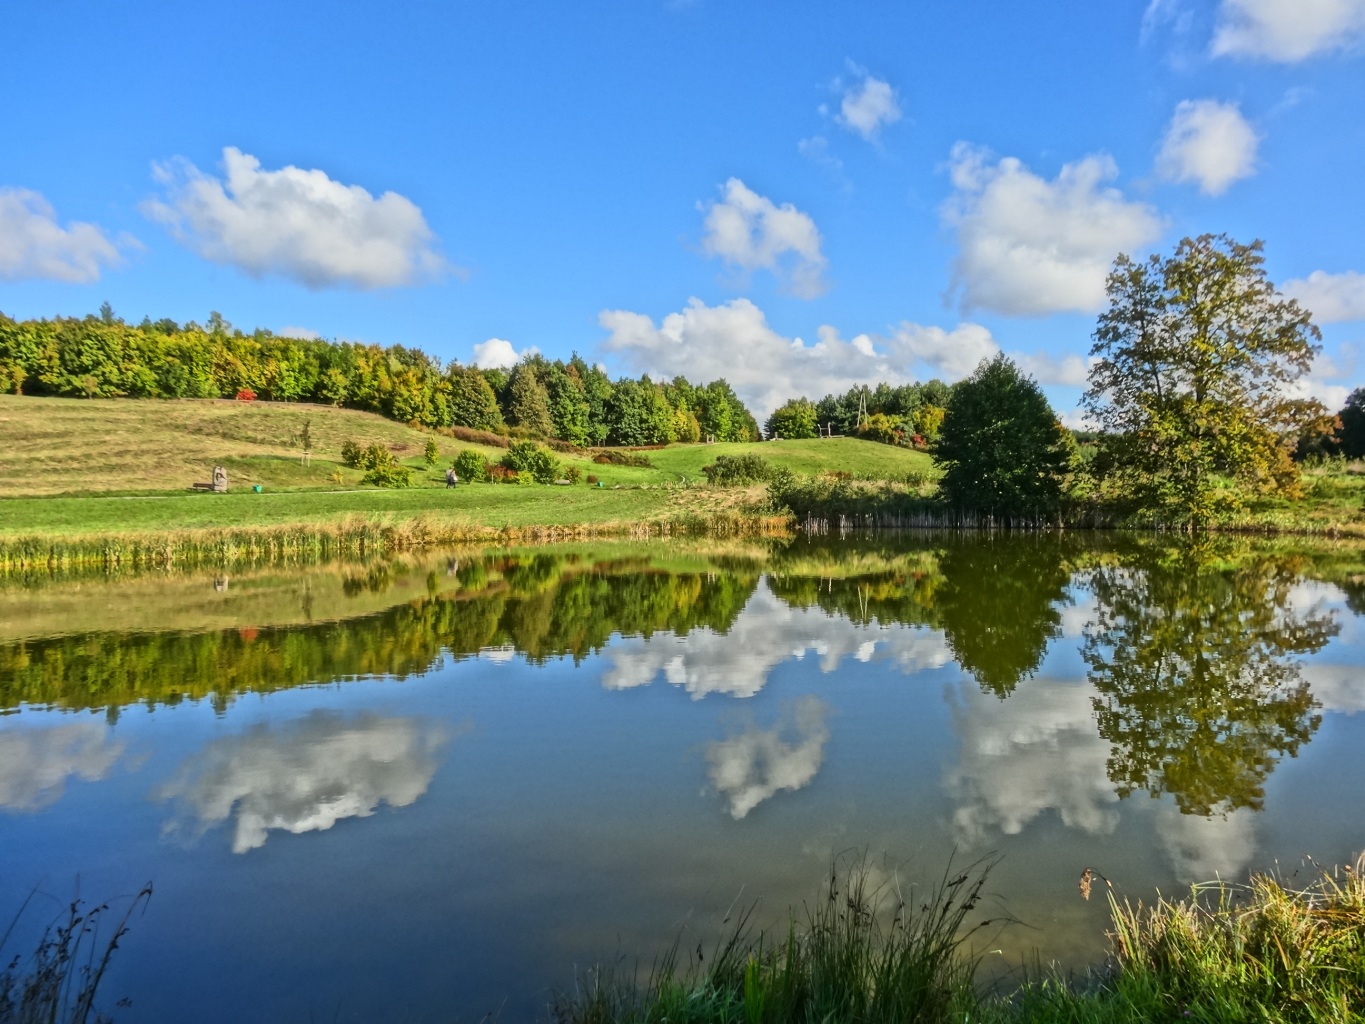
landscape, tree, water, nature, grass, marsh, wilderness, meadow, prairie, lake, pond, reflection, pasture, park, reservoir, plain, grassland, wetland, plateau, botanical garden, habitat, loch, ecosystem, rural area, bydgoszcz, natural environment